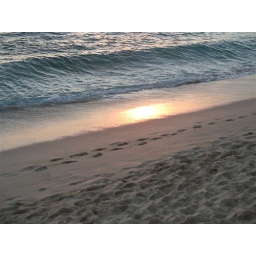
I loved how the colours in the sand and water changed as the sunset. Notice the textures and parallels.